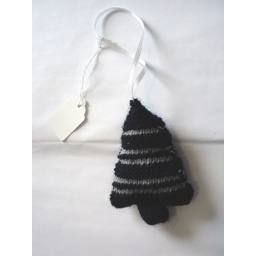
Small knitted xmas tree in black yarn, with light grey stripe. Stuffed with kapok. Height approx 10cm.